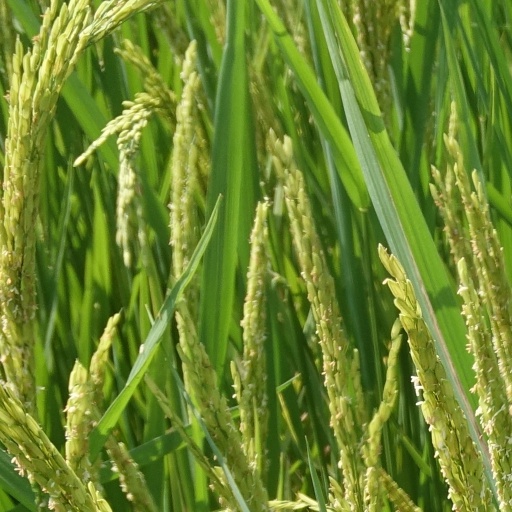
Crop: rice